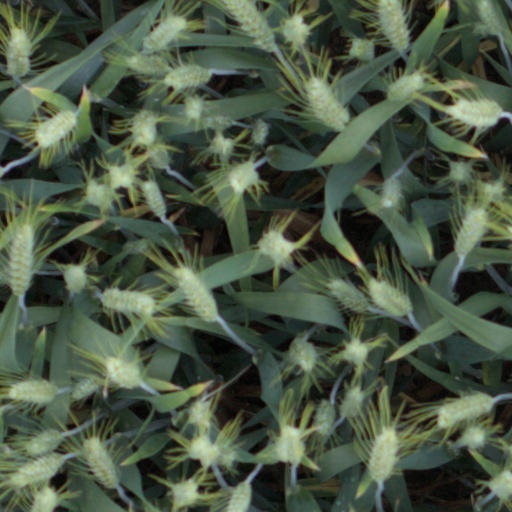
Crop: wheat